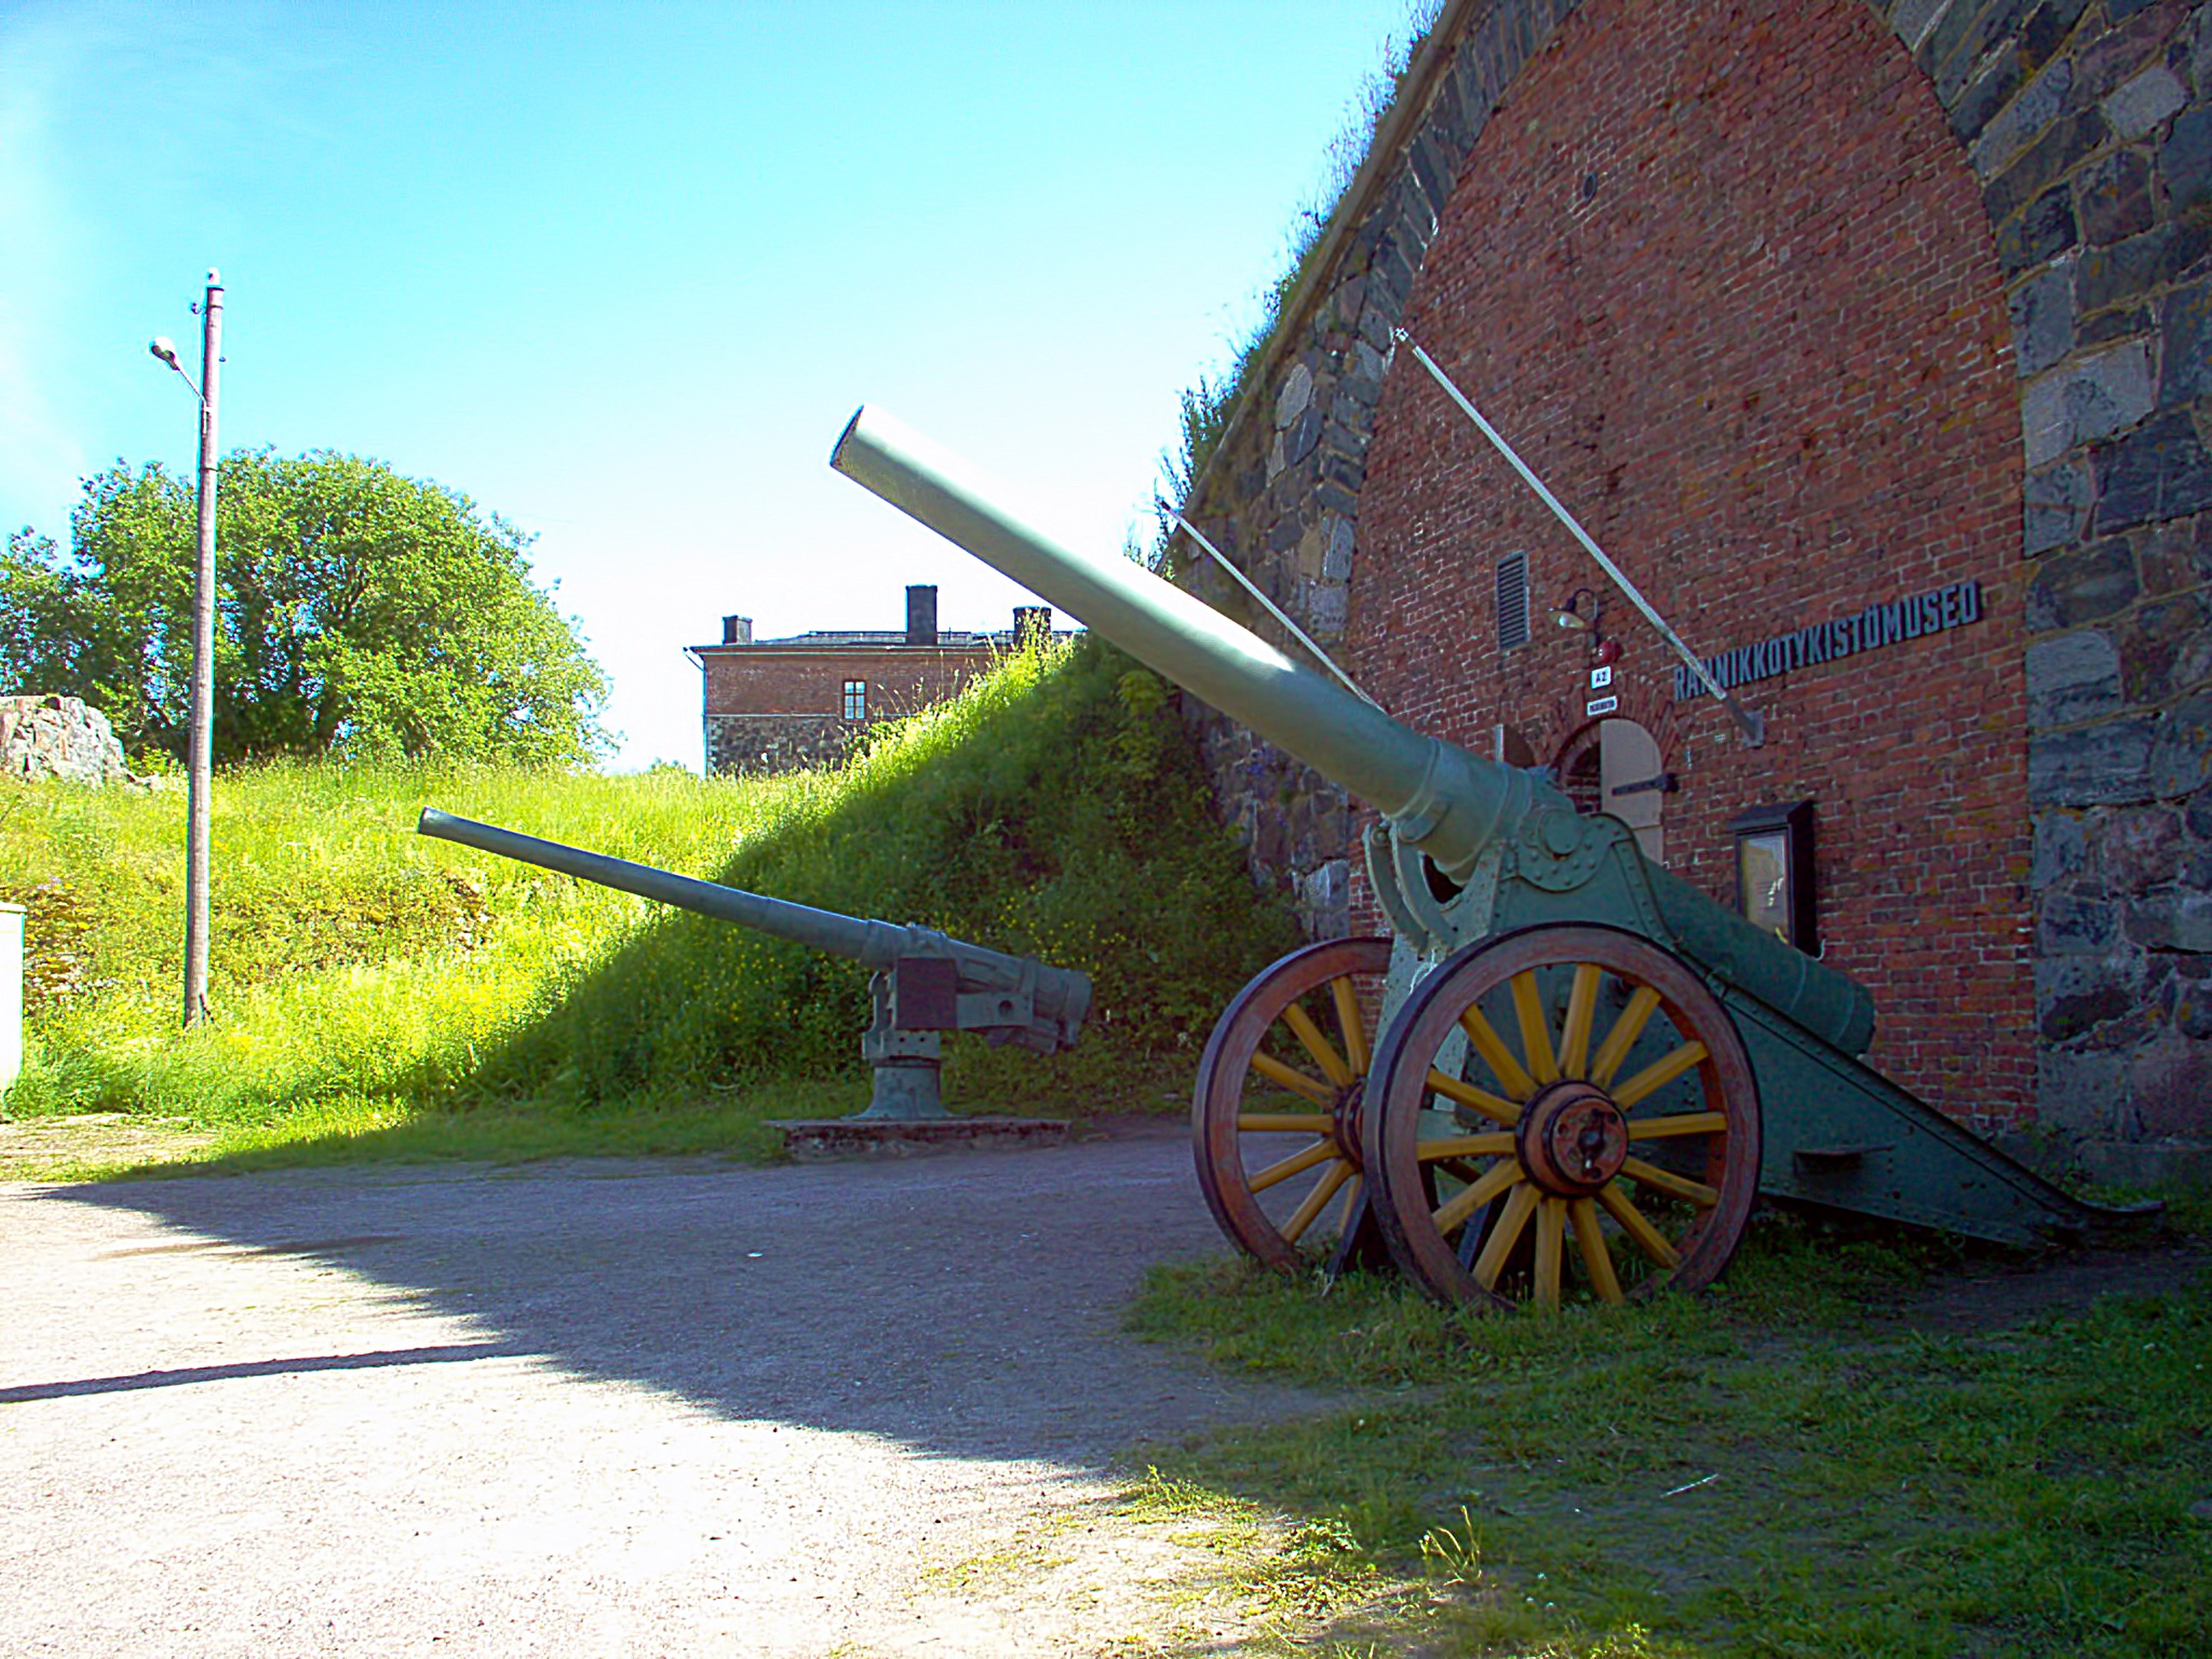
grass, sky, wheel, old, vehicle, museum, entrance, playground, guns, helsinki, suomenlinna, finnish, rural area, summer sunshine, coastal guns